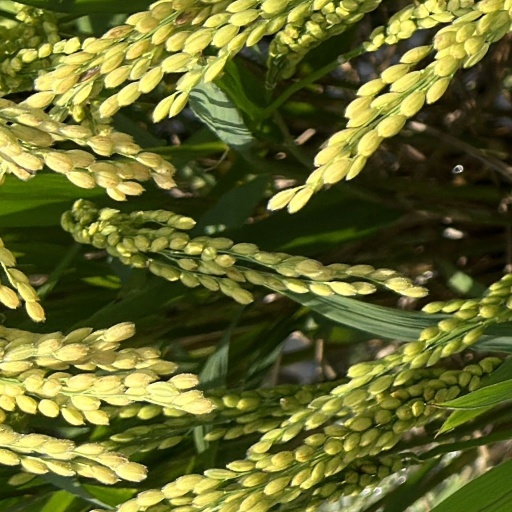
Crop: rice